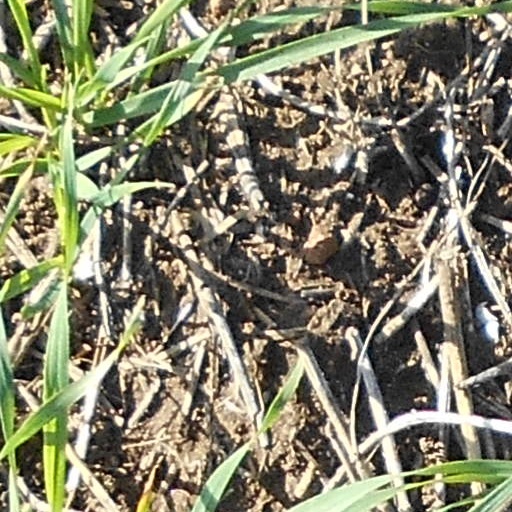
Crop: wheat